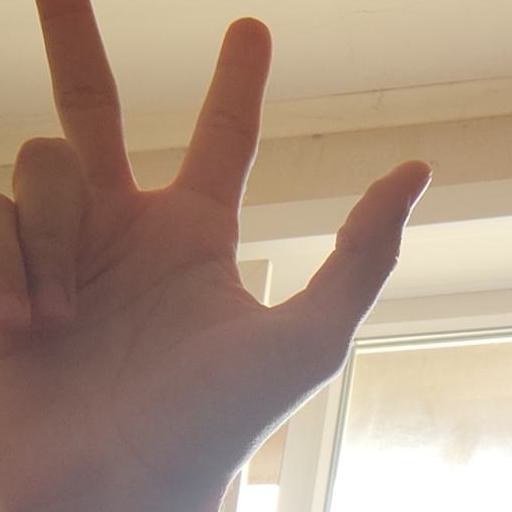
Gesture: three2